2005 Football League One play-off final

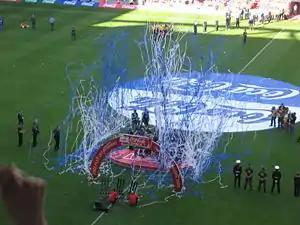
Sheffield Wednesday lift the play-off trophy.

The 2005 Football League One play-off final was an association football match which was played on 29 May 2005 at Millennium Stadium, Cardiff, between Hartlepool United and Sheffield Wednesday. It determined the third and final team to gain promotion from Football League One to the Football League Championship. The top two teams of the 2004–05 Football League One season, Luton Town and Hull City, gained automatic promotion to the Championship, while the teams placed from third to sixth place in the table took part in play-off semi-finals. The winners of these semi-finals competed for the final place for the 2005–06 season in the Championship. The losing semi-finalists were Tranmere Rovers and Brentford.